2020s in fashion

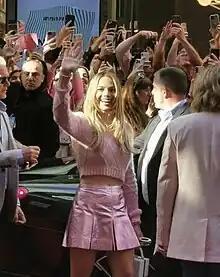
All pink Barbiecore inspired outfit worn by actress Margot Robbie in 2023

In the early 2020s, alternative fashion became influenced by past subcultures like emo, punk, goth and scene, in addition to Japanese street style and emerging musical genres like hyperpop, nu metal, ethereal wave, indie music, pop punk, emo pop, punk rap and emo rap.In turn, this boom influenced the resurgence of the gothic, punk, emo and scene subcultures.